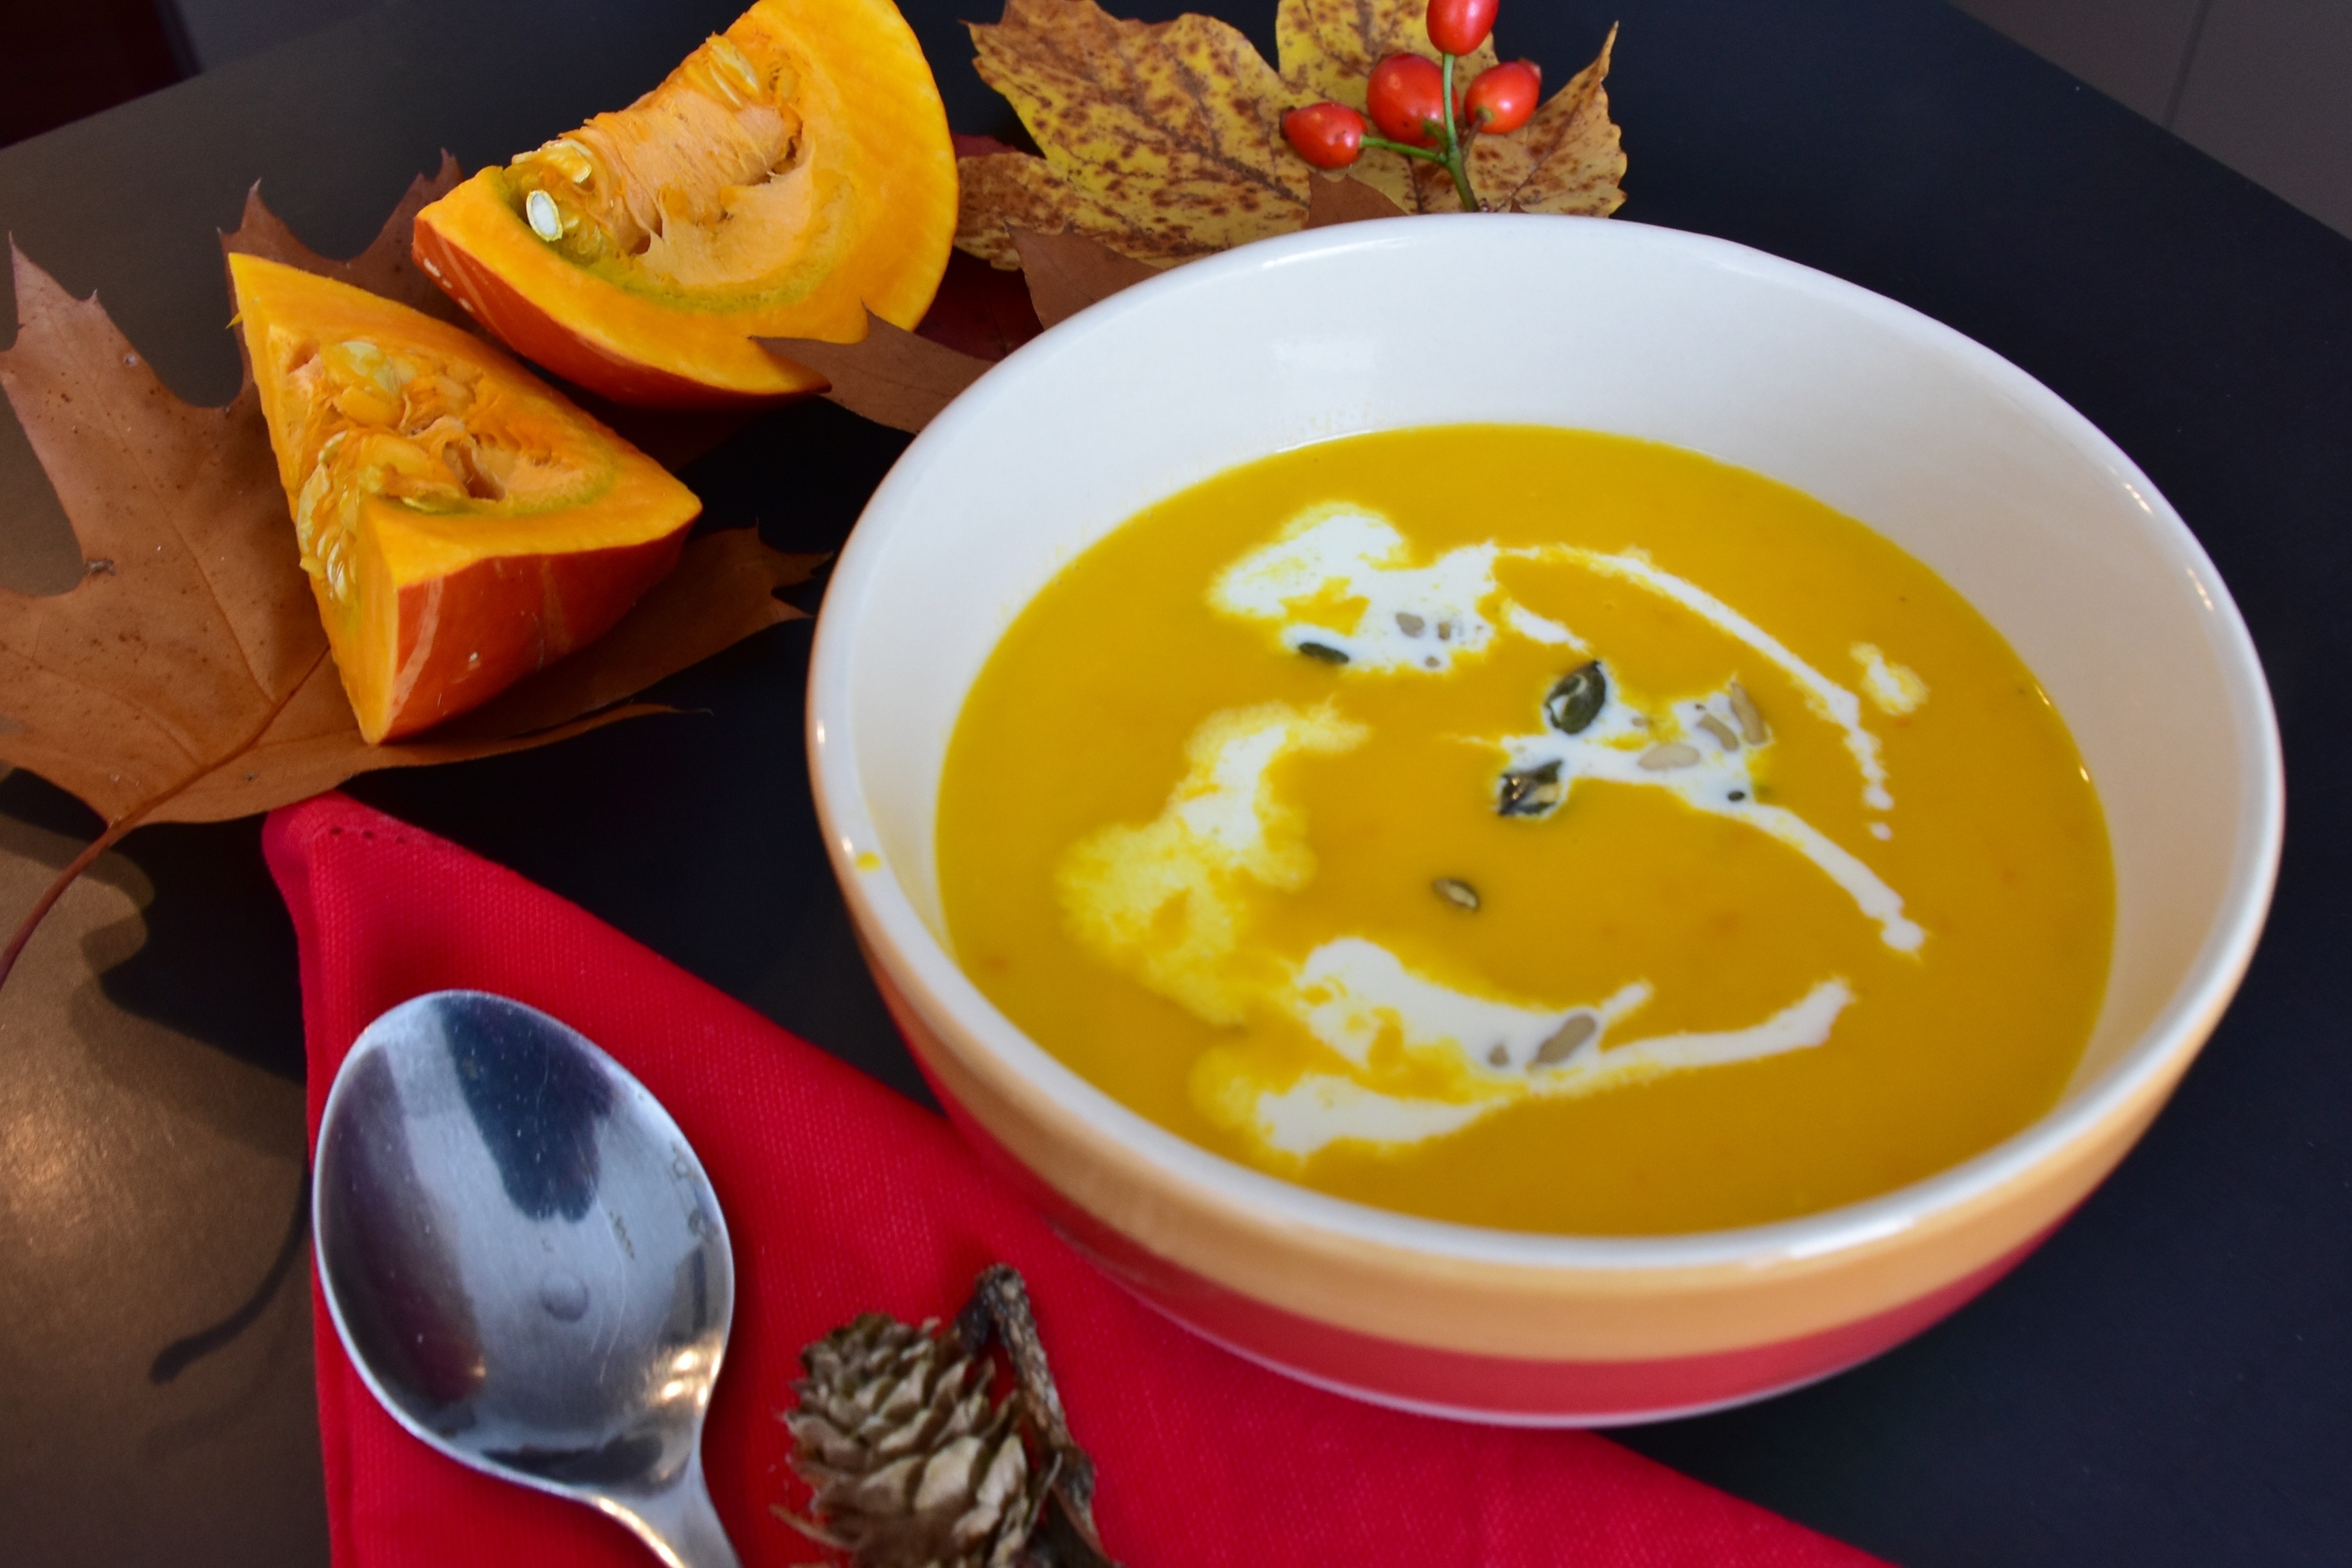
liquid, orange, dish, meal, food, produce, autumn, plate, kitchen, breakfast, eat, lunch, delicious, soup, cook, cooked, vegetables, spicy, tasty, court, frisch, enjoy, pumpkin soup